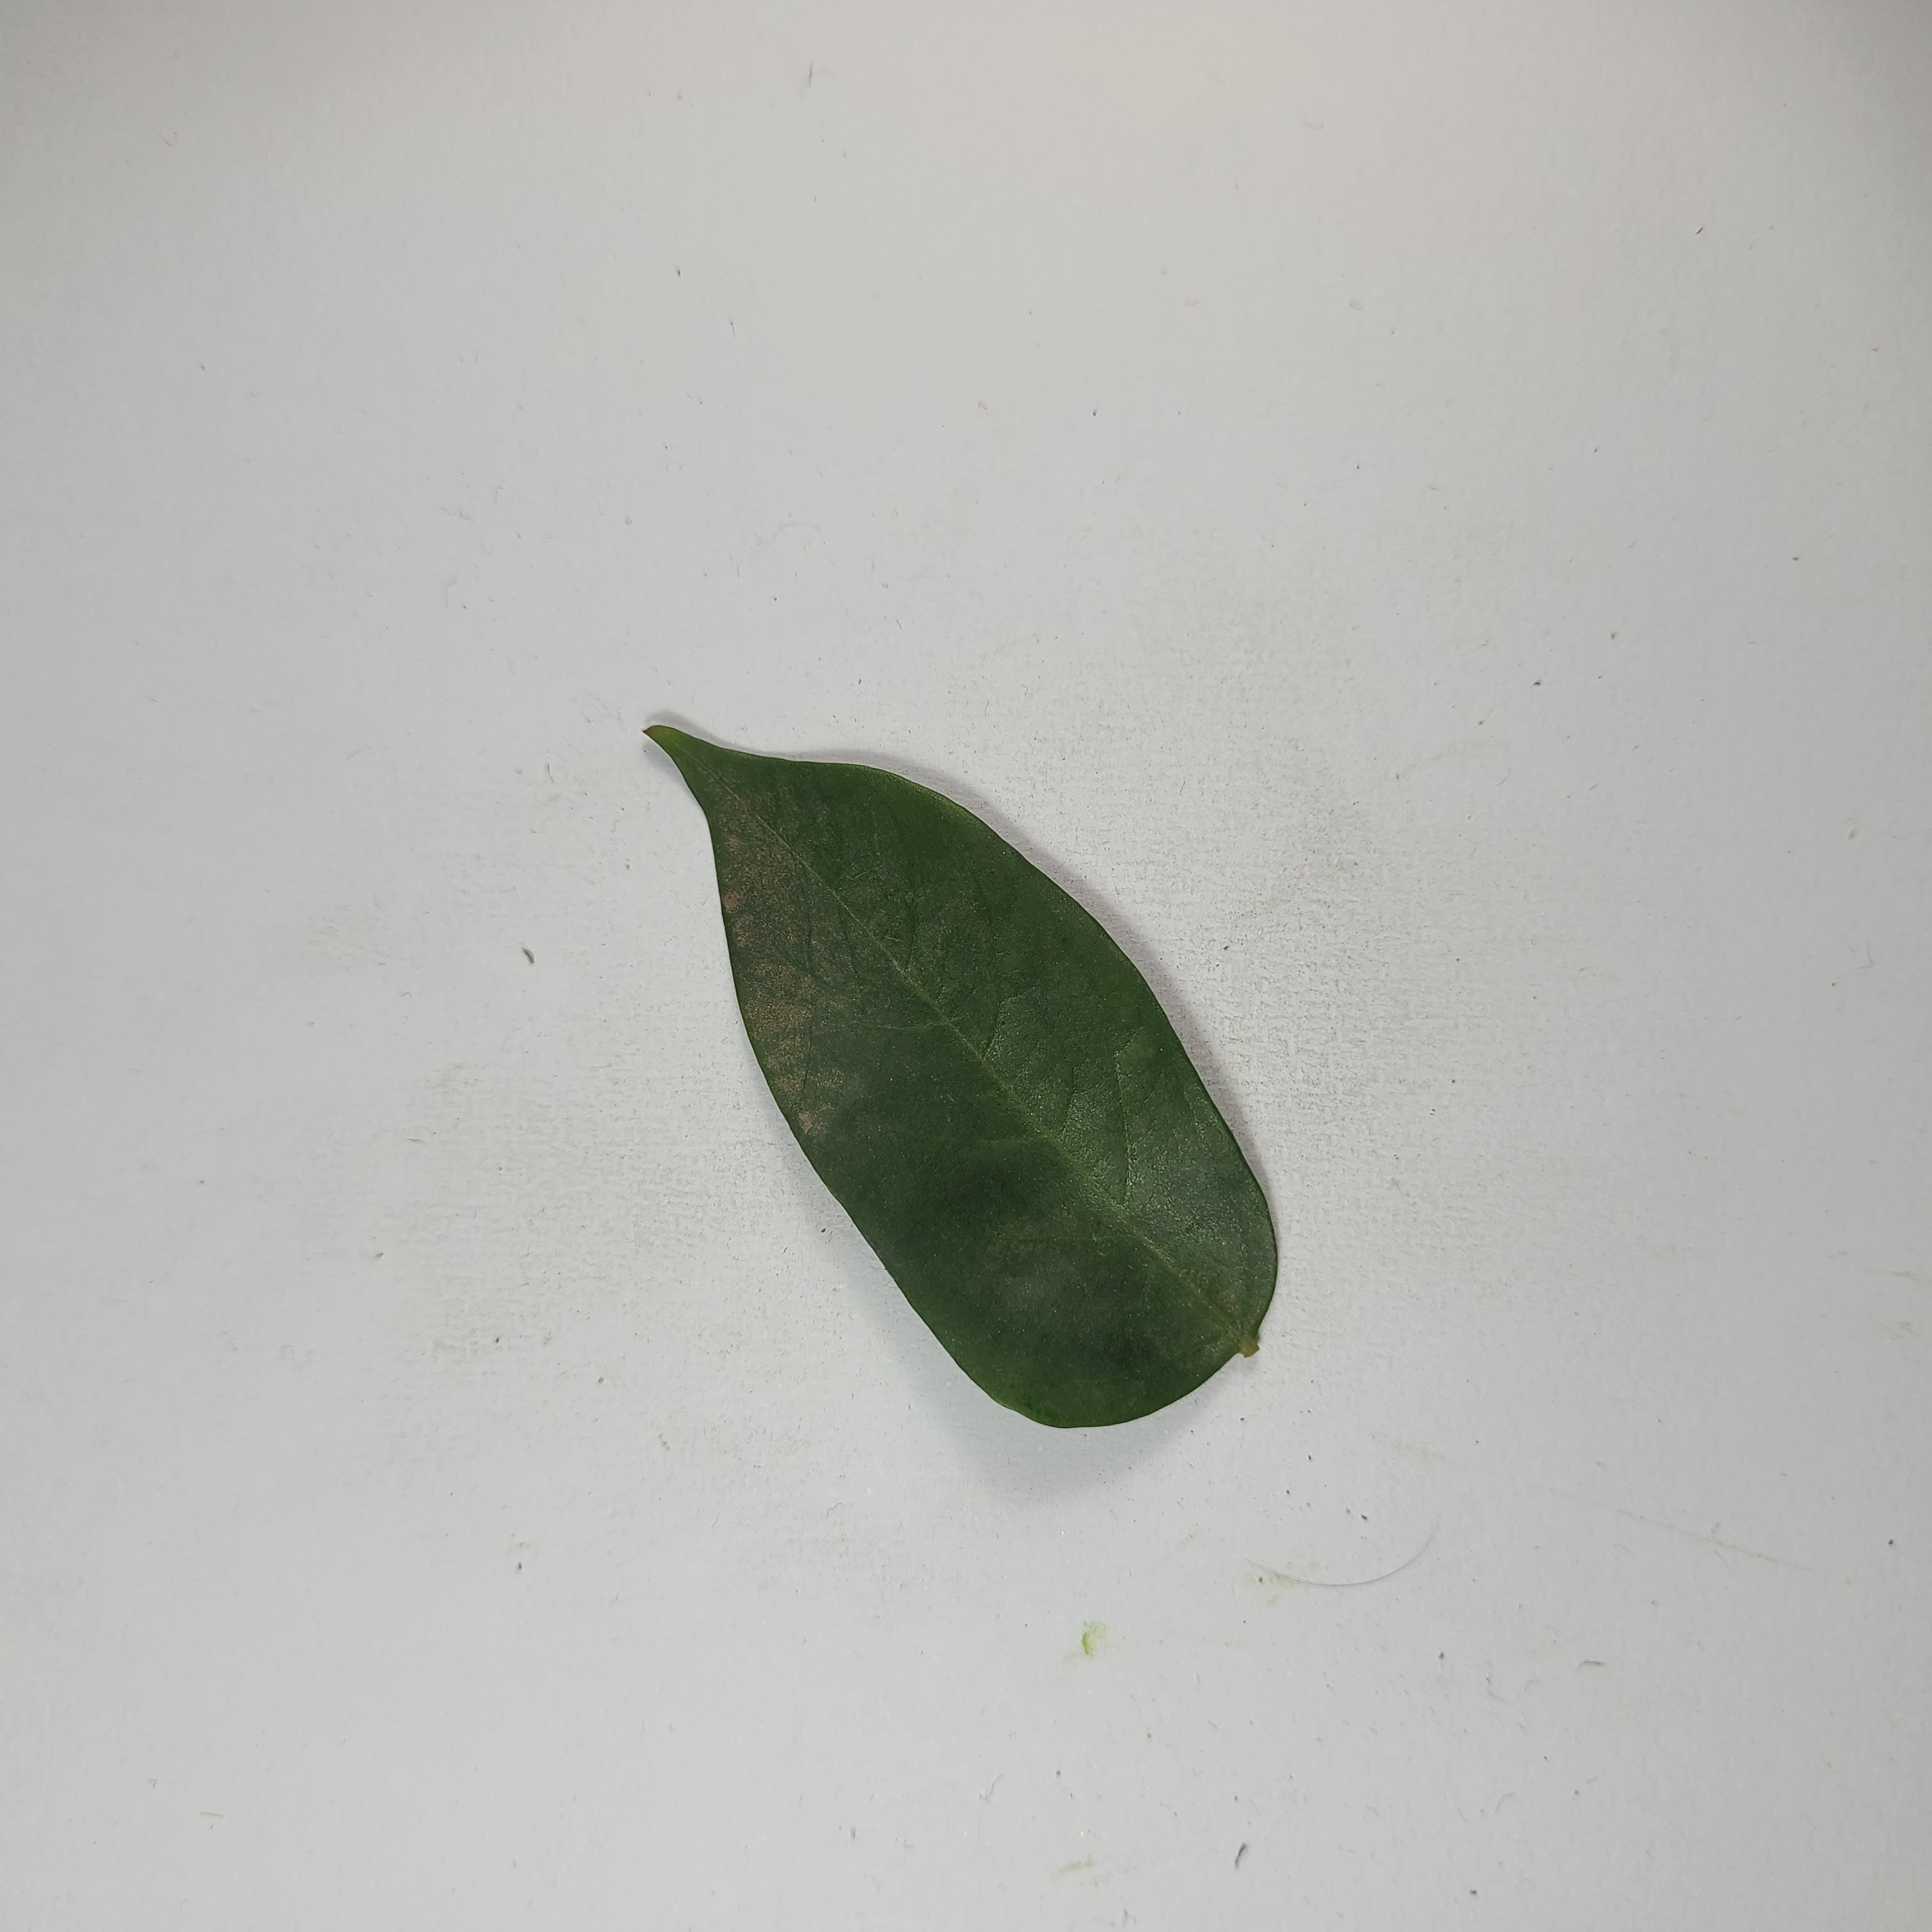
Label: Healthy Leaves